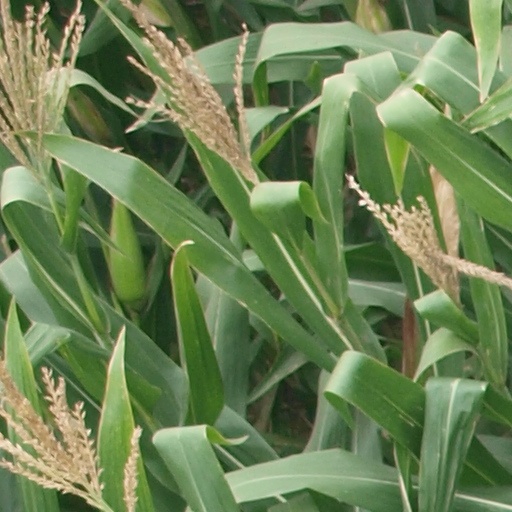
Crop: maize; corn